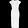
Label: Dress